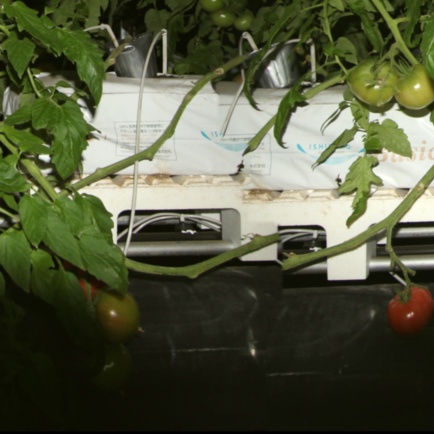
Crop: tomato